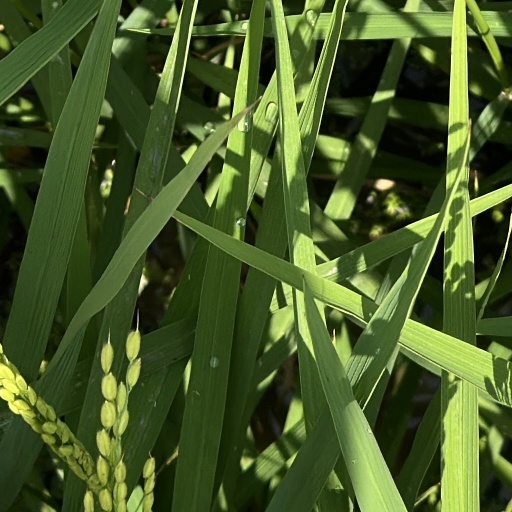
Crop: rice